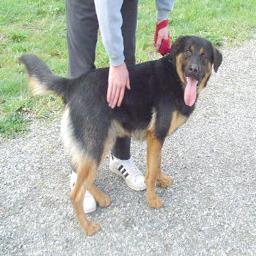
Animal: dogs